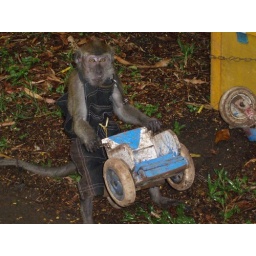
Many individuals train monkeys to do tricks and perform along the side of the street in hopes of getting a tip.